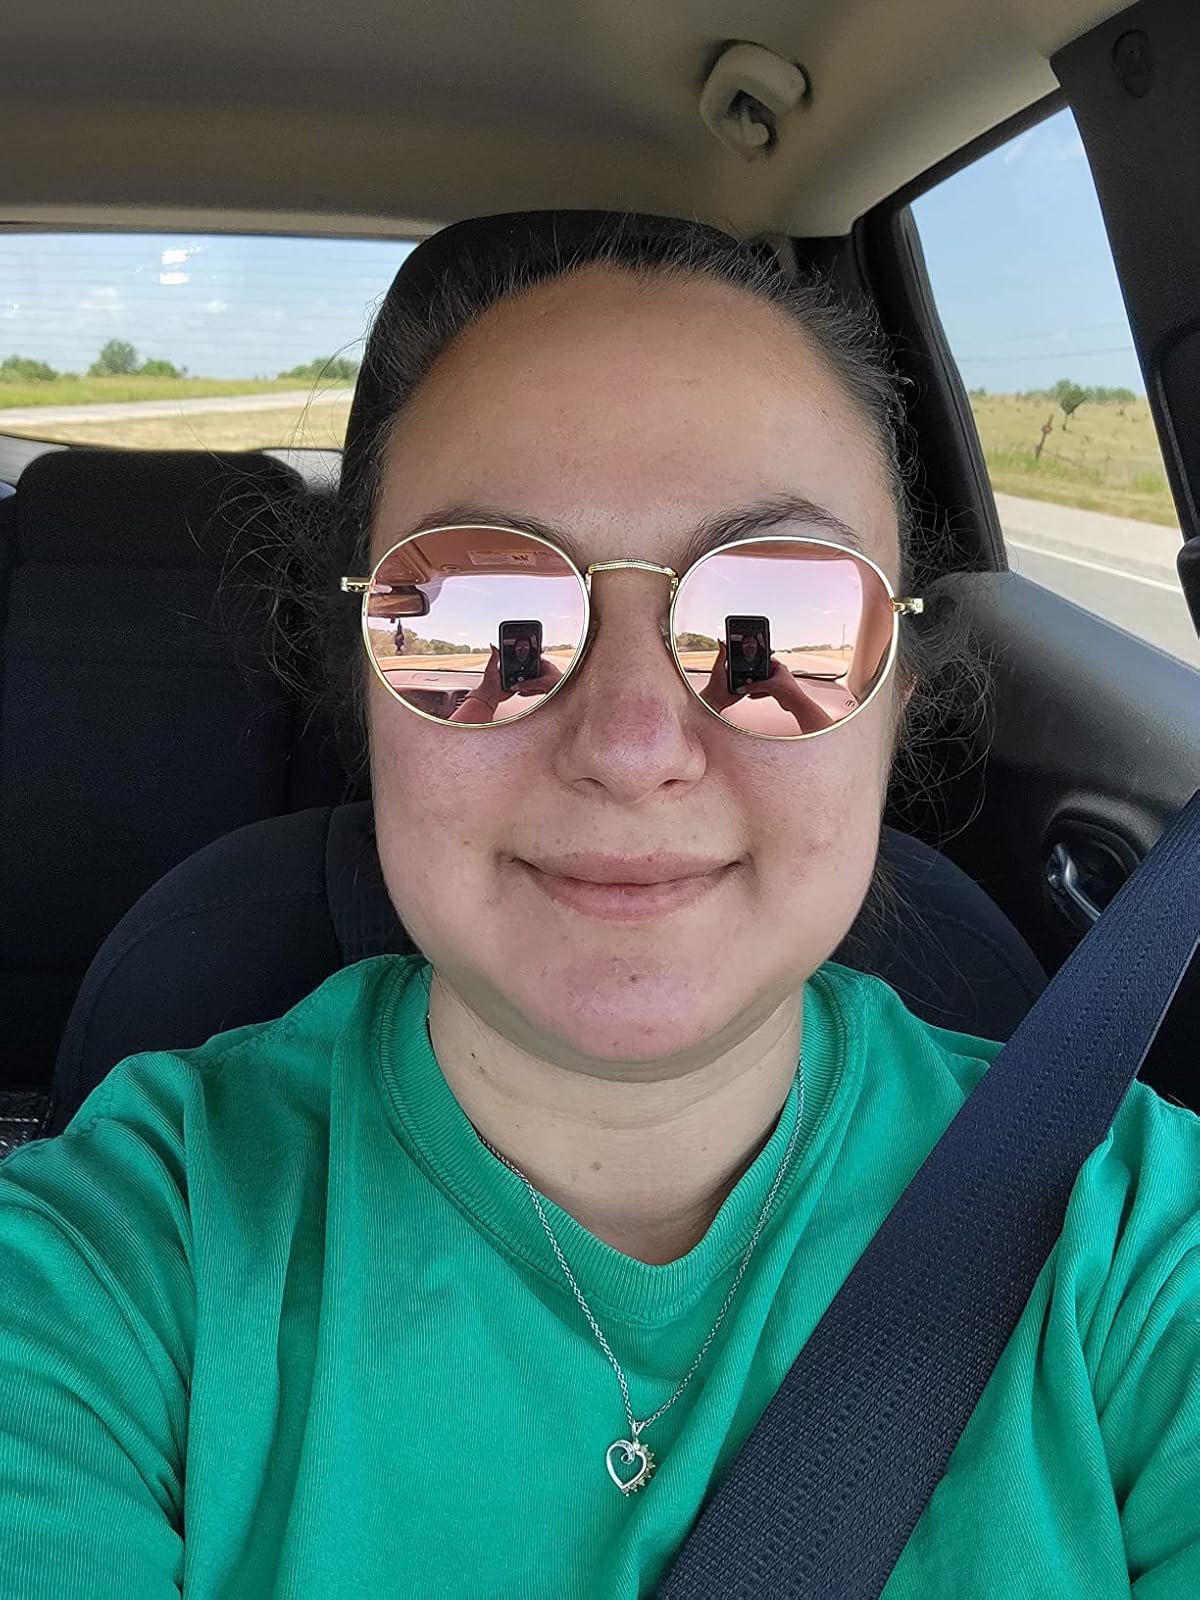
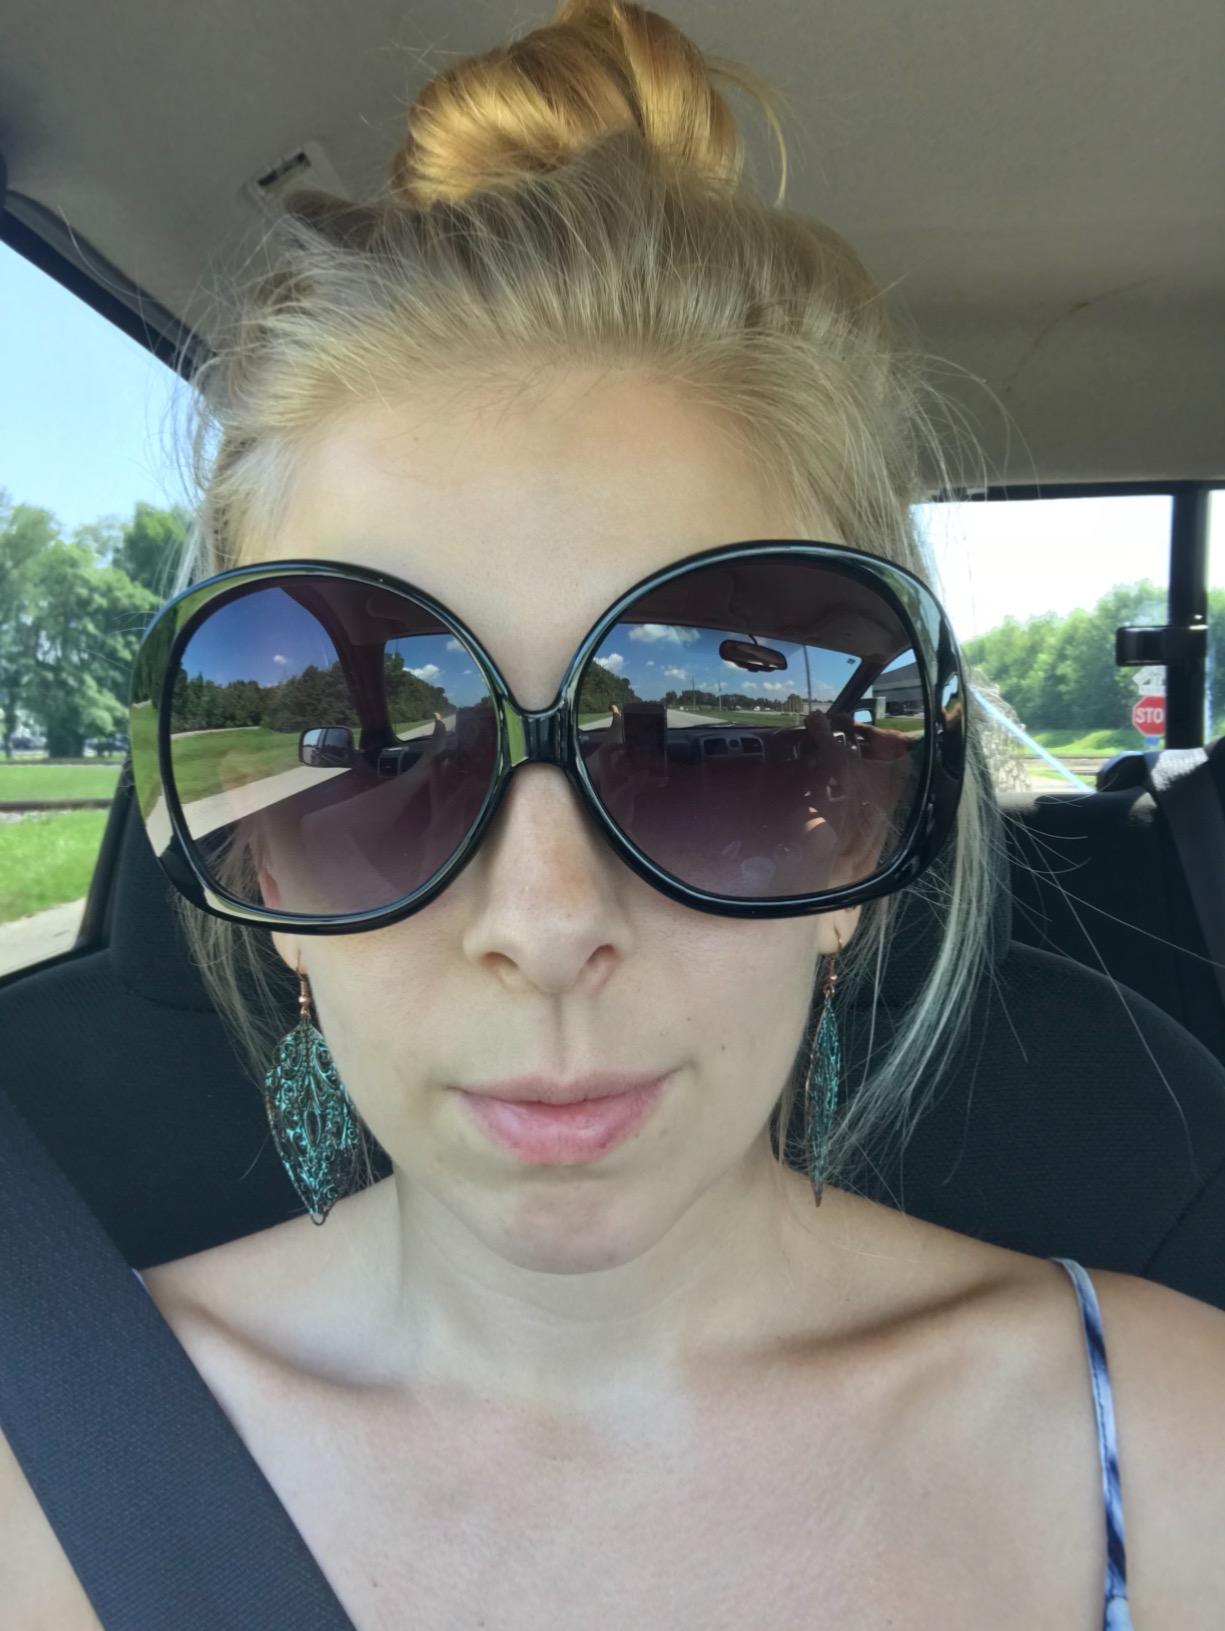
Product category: accessories_sunglasses
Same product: no